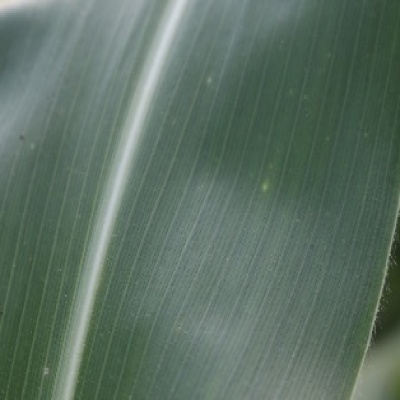
Label: Corn_(Maize)___Leaf_Spot